Police County

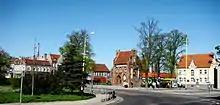
Brick Gothic Chapel (15th century) in The Chrobry Square in the Police Old Town.

The county covers an area of . As of 2006 its total population is 64,147, out of which the population of Police is 34,284, that of Nowe Warpno is 1,170 and the rural population is 28,693.